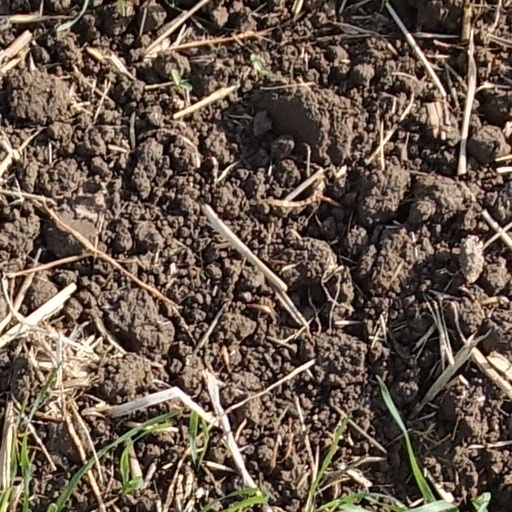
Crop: wheat